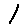
Label: 1